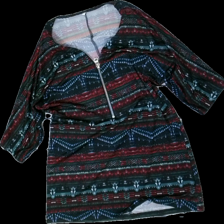
View: front
Type: Top
Category: Ladies
Brand: Missing
Colors: Black, Red, Blue, Multicolor
Material: 100% polyester
Pattern: Other
Cut: Regular, Loose
Size: L
Season: All
Price range: <50
Recommended usage: Reuse